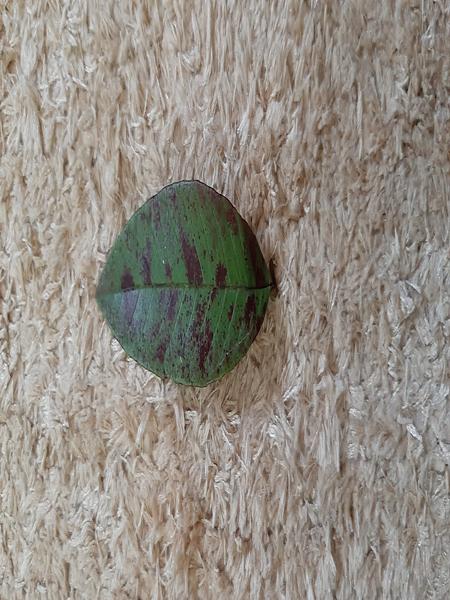
Plant: Guava